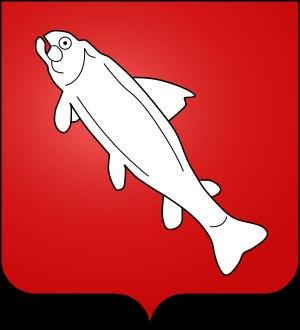
Annecy possède une longue histoire depuis son origine comme bourgade gallo-romaine dans la plaine des Fins, suivie par son implantation sur la colline d'Annecy-le-Vieux au VIIIᵉ siècle, puis au pied du Semnoz au XIᵉ siècle. Son rôle dans la Réforme catholique, dite Contre-Réforme, aux XVIᵉ et XVIIᵉ siècles fait d'elle la « Rome des Alpes ». Résidence des comtes de Genève au XIIᵉ siècle ; capitale du comté de Genevois, puis de l'apanage de Genevois, Faucigny et Beaufort, ensuite de Genevois-Nemours dans les États de Savoie ; capitale de la province de Genevois, puis siège de l'une des deux intendances de Savoie dans les États sardes, la ville devient brièvement française de 1792 à 1815 à la suite d'une invasion militaire, puis de nouveau le 24 mars 1860, date de l'annexion du Duché de Savoie par la France.